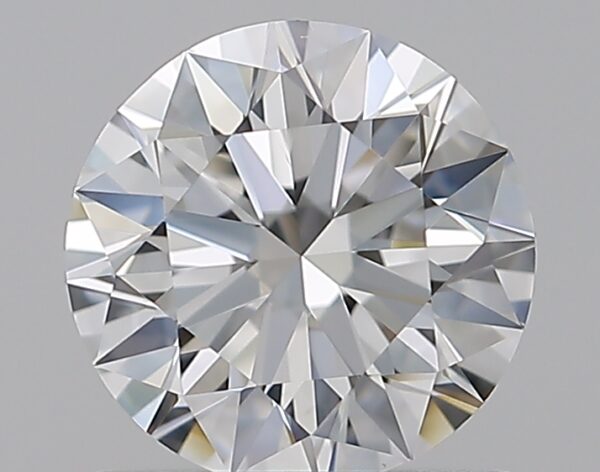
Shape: round
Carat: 1
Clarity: VS2
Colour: F
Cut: EX
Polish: EX
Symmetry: EX
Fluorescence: N
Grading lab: GIA
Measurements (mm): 6.4 x 6.44 x 3.93